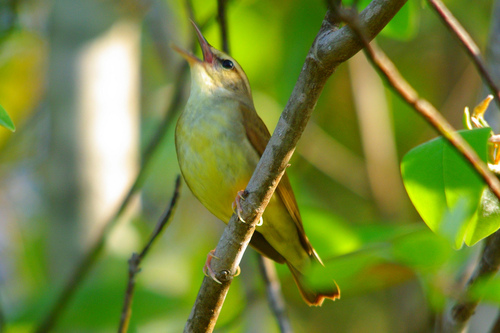
a singing bird with a yellow breast, a white neck, and a black superciliary.
the bird has a yellow throat, breast, belly and abdomen, with the rest of it's body in brown color.
the small brown birds are yellow and brown with his mouth open
this bird has a yellow belly, a white breast and a brown wing.
this small bird has a yellow belly, a brown malar stripe, and a head that is tiny compared to its body.
this particular bird has a yellow belly and white breasts and brown eyebrows
this particular bird has a yellow belly and white brasts and an orange bill
this is a yellow bird with gray wings and tail and white throat.
this small bird has yellow belly, and green colored wings.
this bird has wings that are brown and has a yellow belly
Species: Swainson Warbler